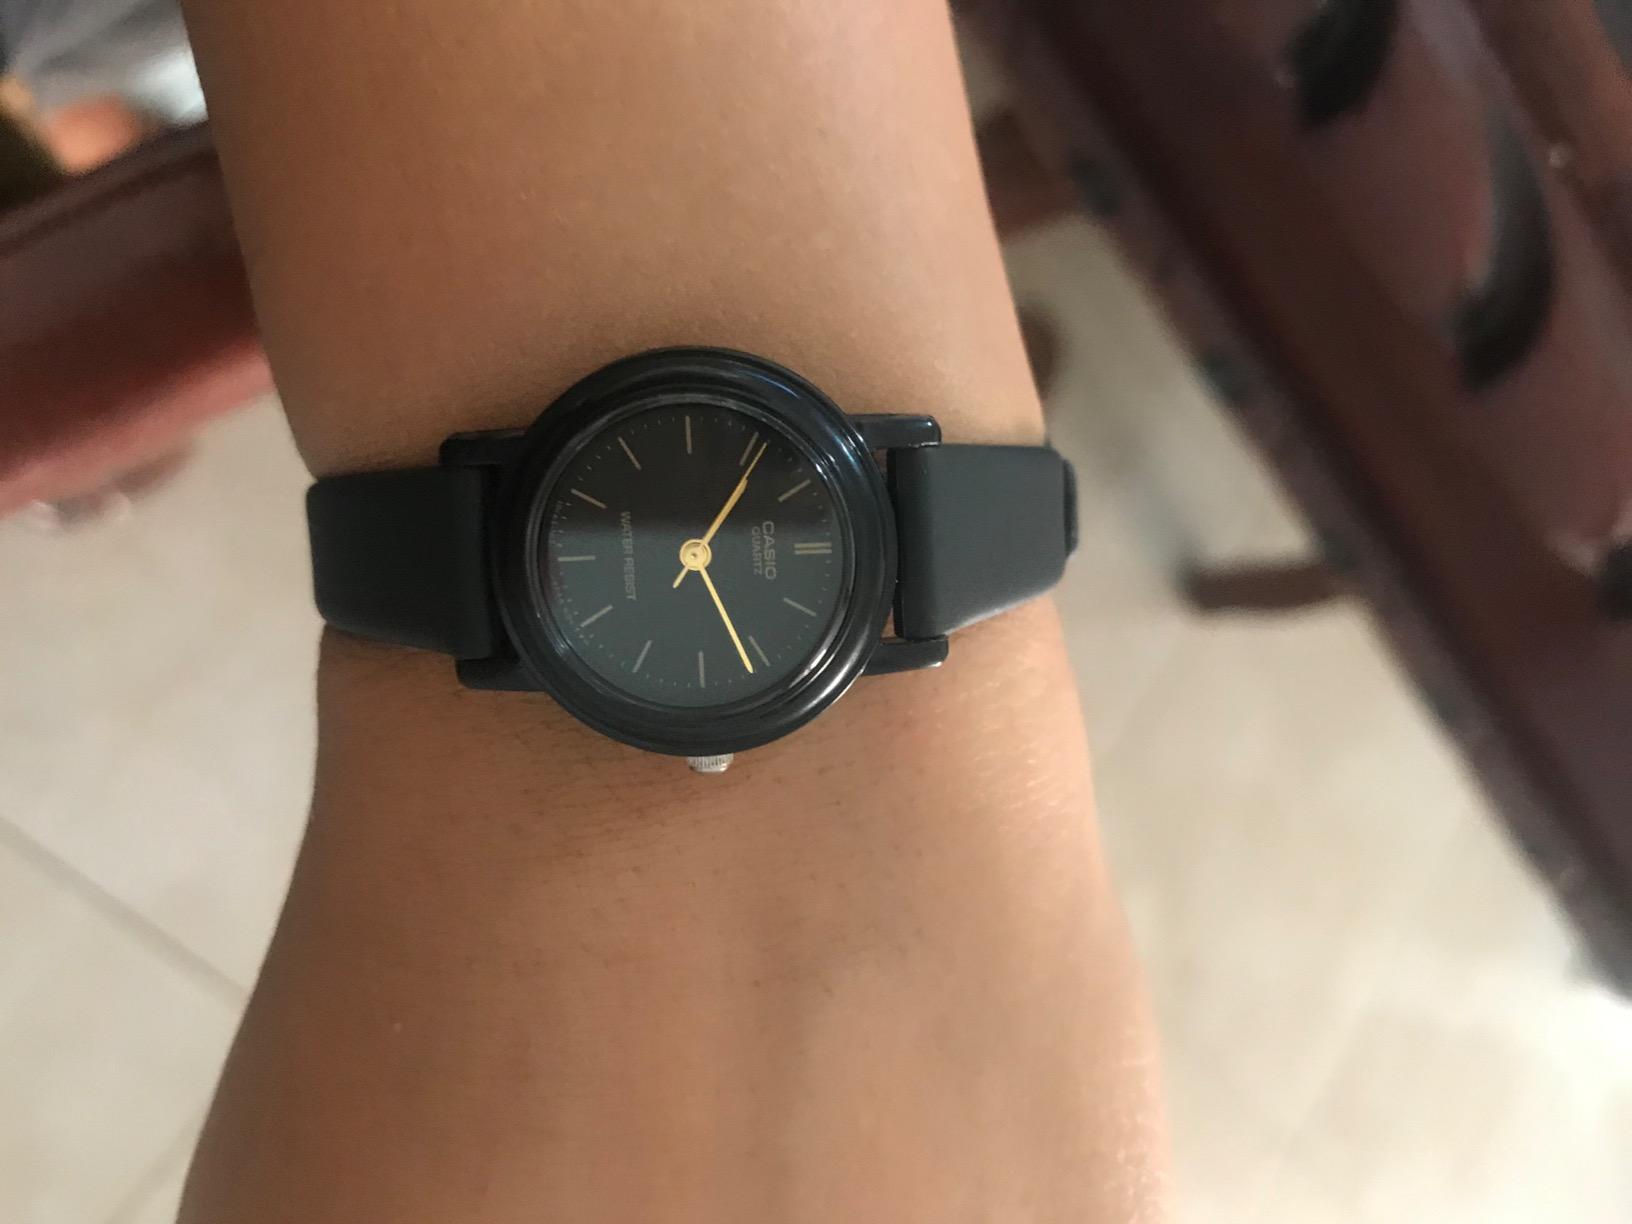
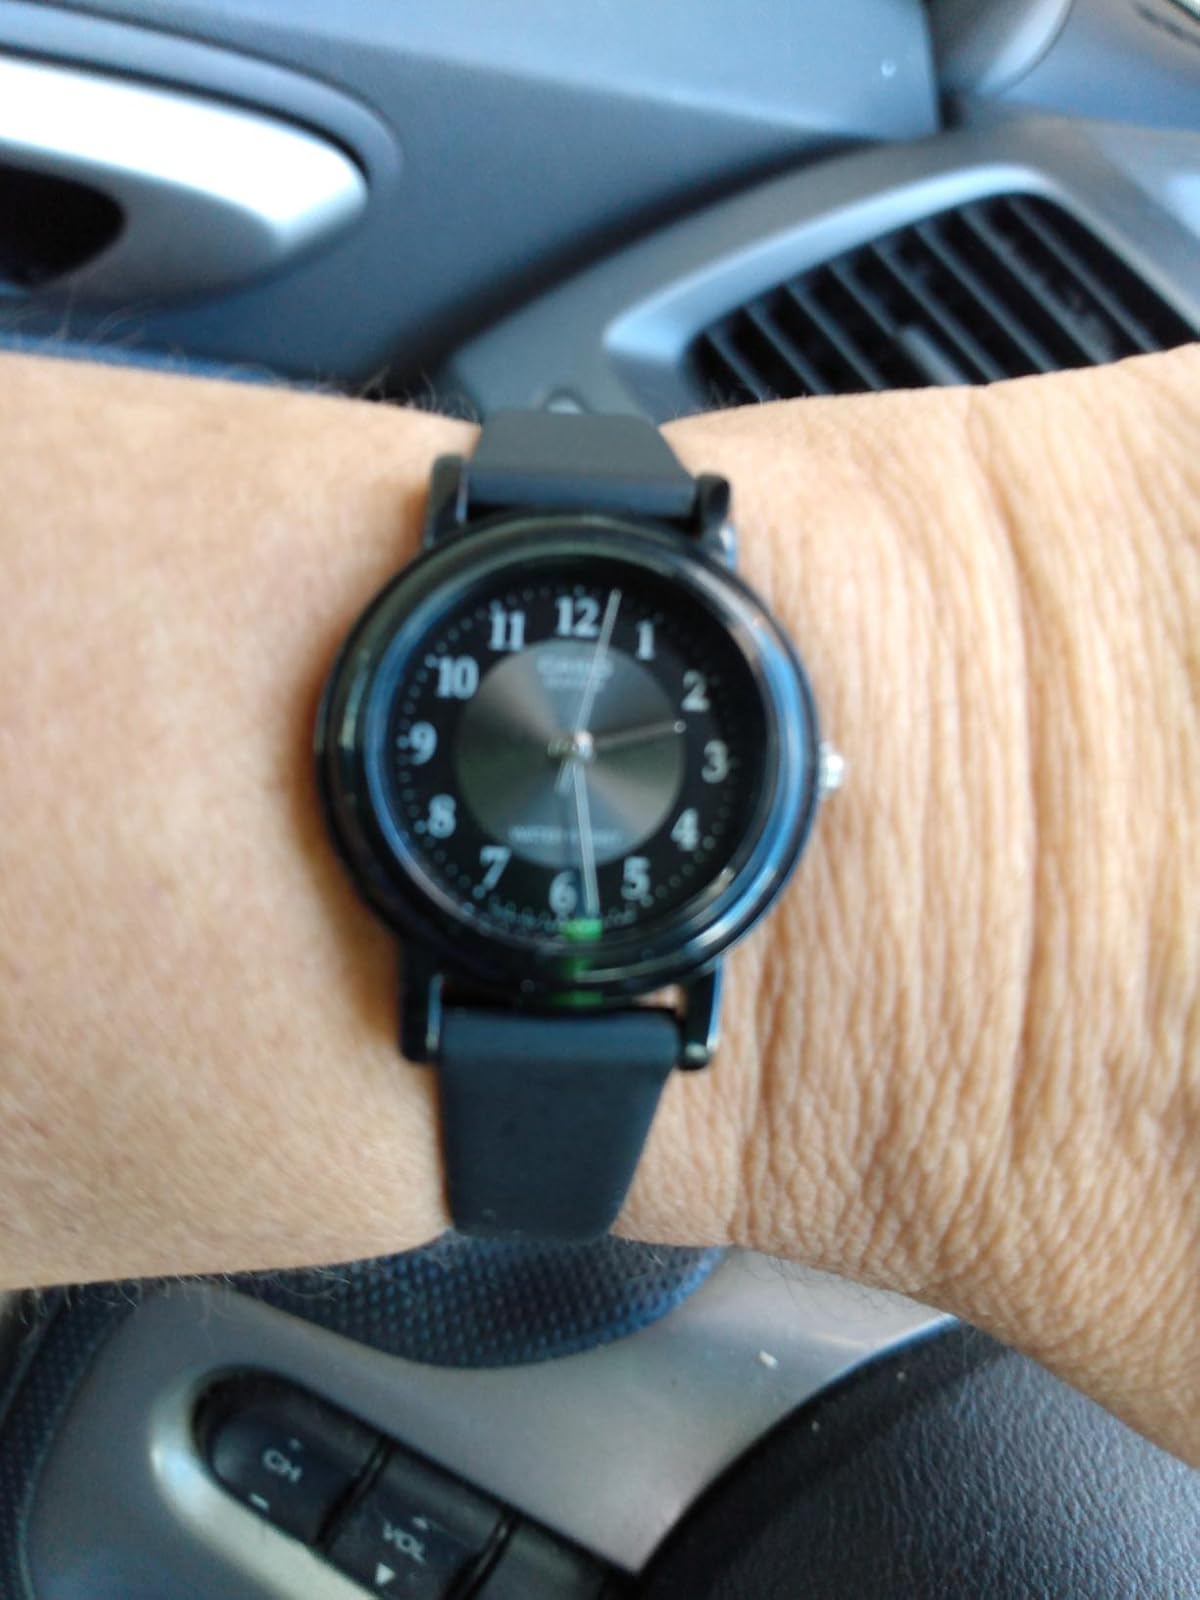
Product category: accessories_watch
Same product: no